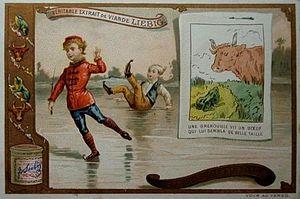
Les Fables choisies, mises en vers par M. de La Fontaine, appelées simplement Fables de La Fontaine, sont trois recueils regroupant deux cent quarante trois fables allégoriques publiés par Jean de La Fontaine entre 1668 et 1694. La plupart, inspirées des fables d'Ésope, Babrius et Phèdre, mettent en scène des animaux anthropomorphes et contiennent une morale explicite ou implicite.